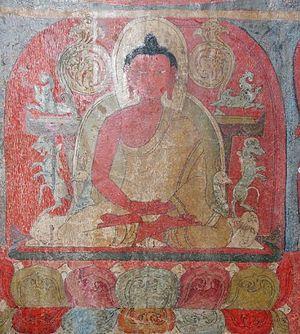
Des peintures murales du bouddhisme tibétain se retrouvent dans la plupart des monastères et temples bouddhistes tibétains dans les Himalaya. Malgré de nombreuses destructions au Tibet lui-même, beaucoup d'entre eux survivent, le climat sec du plateau tibétain aidant à leur survie, alors que le climat humide indien a réduit la survie des peintures en Inde. Il y a quelques différences régionales, mais les techniques décrites ici couvrent les peintures murales traditionnelles à travers cette région. Les peintures murales ont été exécutés sur le plâtre de terre avec la peinture a secco. Une peinture a secco est une technique de peinture dans laquelle les pigments avec leur liant sont utilisés pour peindre sur une cloison sèche.